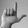
ASL letter: L